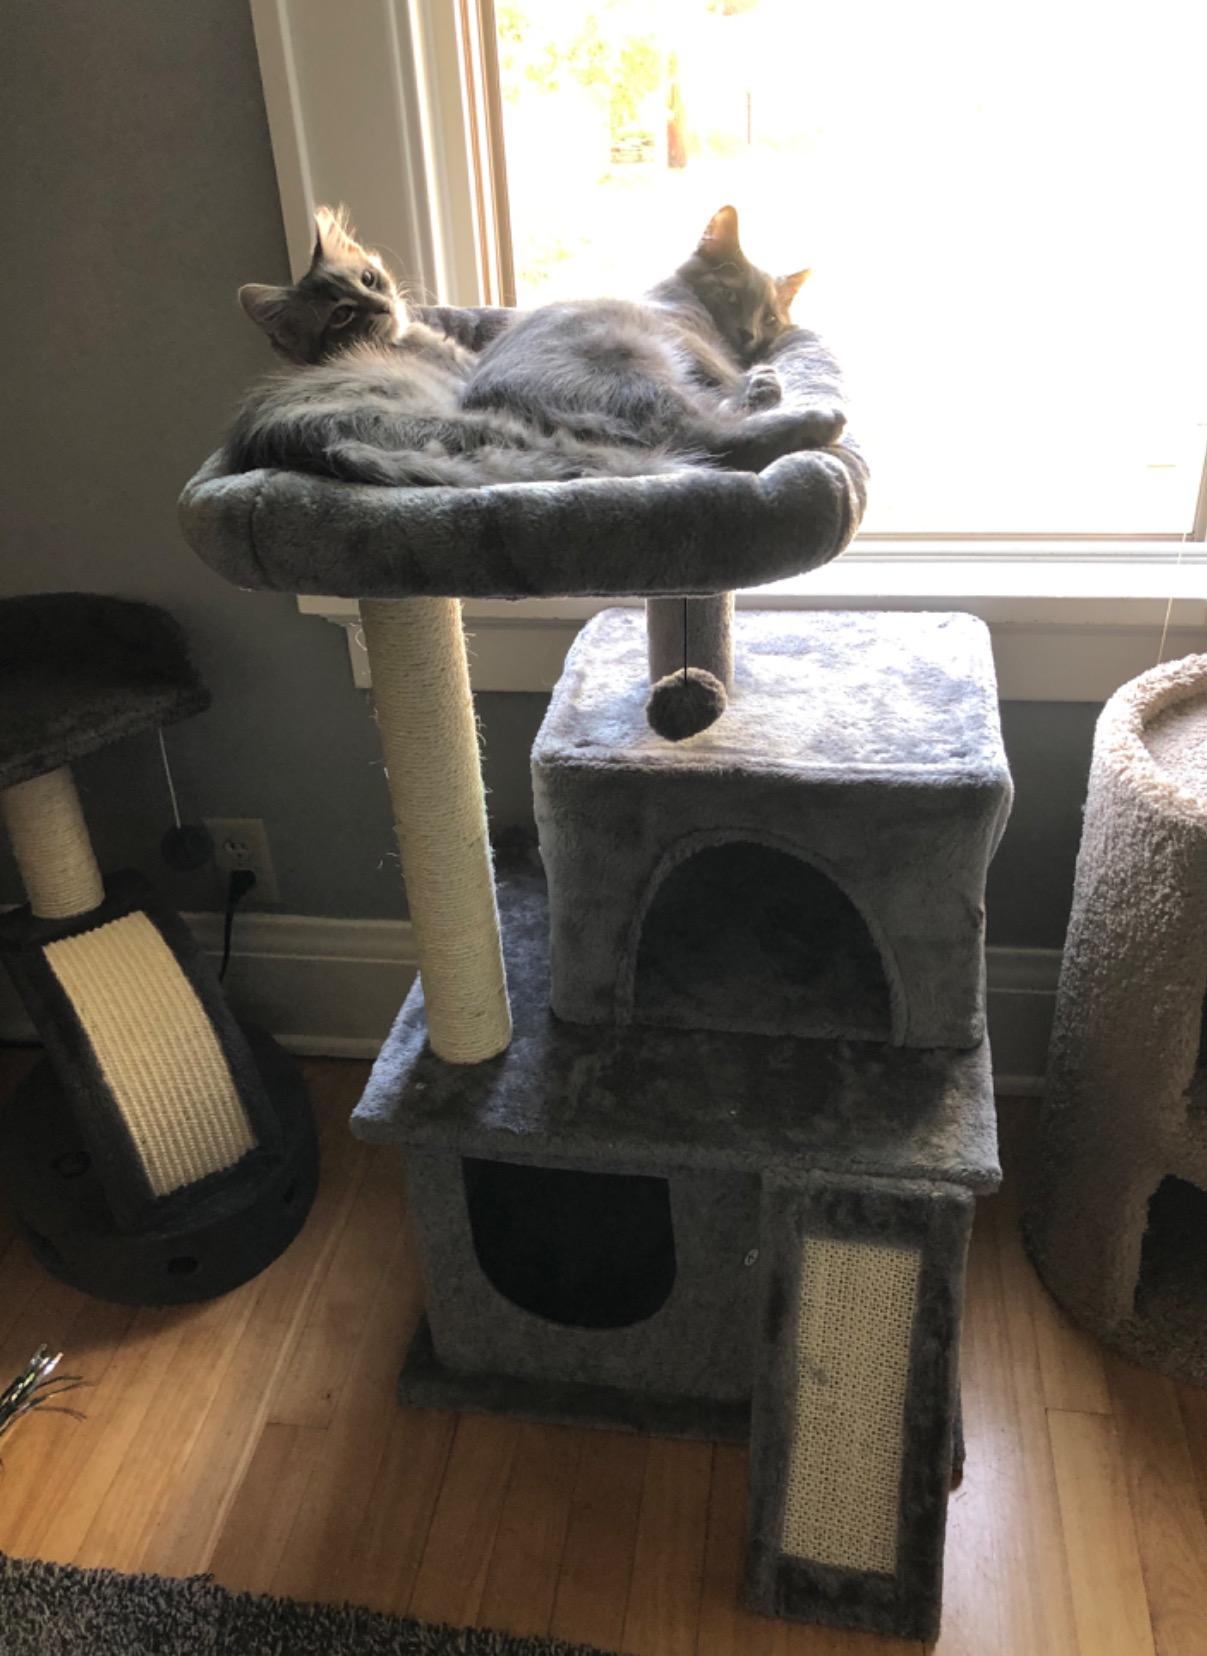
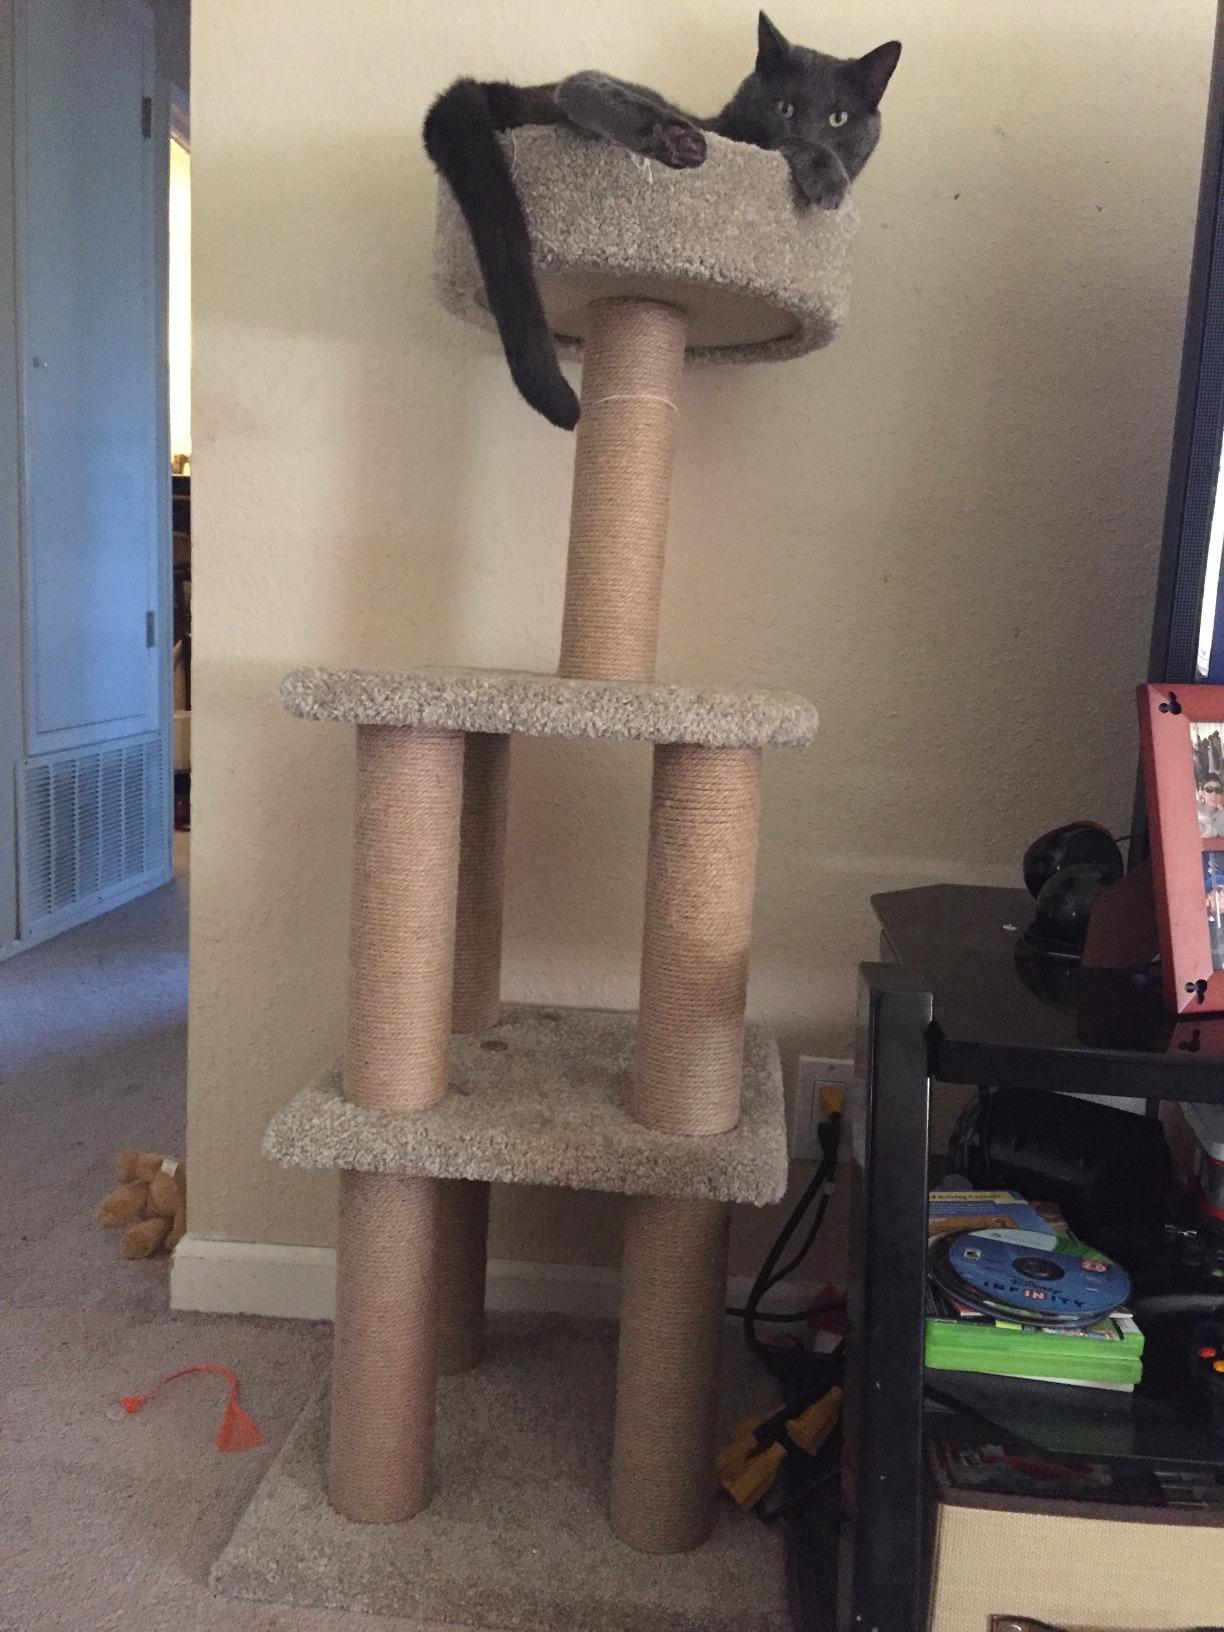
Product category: items_cat tree
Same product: no